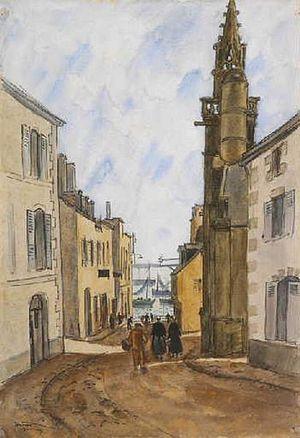
Robert Louis Antral
Robert Antral, né à Châlons-en-Champagne le 13 juillet 1895 et mort à Paris le 7 juin 1939, est un peintre, graveur et lithographe français dit des « peintres de la vallée de la Marne ».
Douarnenez [dwaʁnəne] est une commune française, située dans le département du Finistère en région Bretagne.